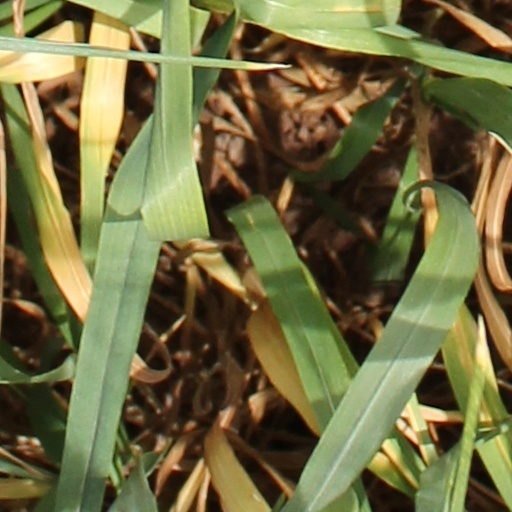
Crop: wheat